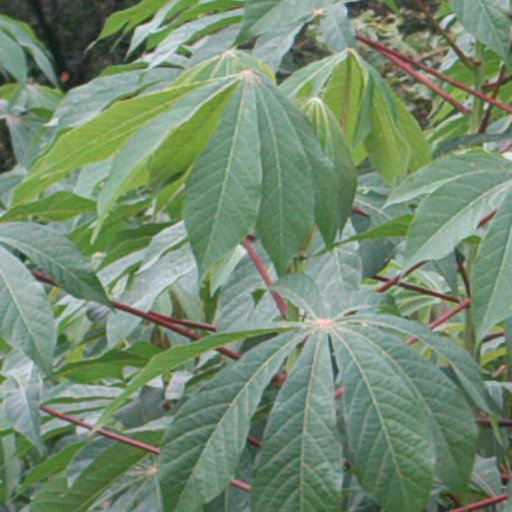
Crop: cassava